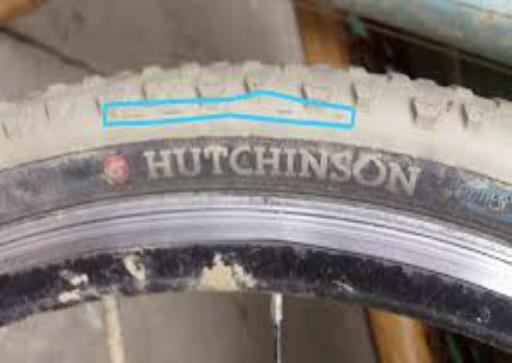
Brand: hutchinson tires
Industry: Transportation